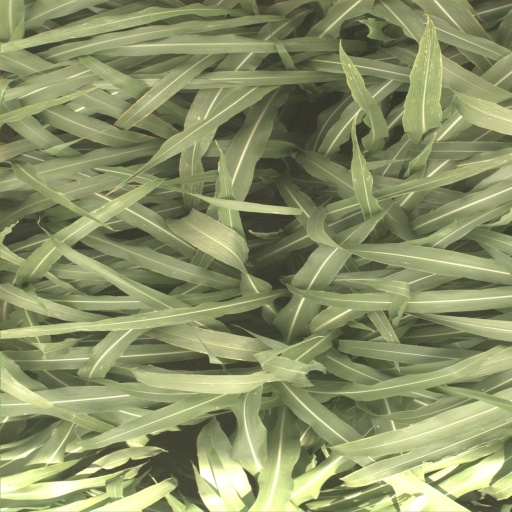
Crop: sorghum